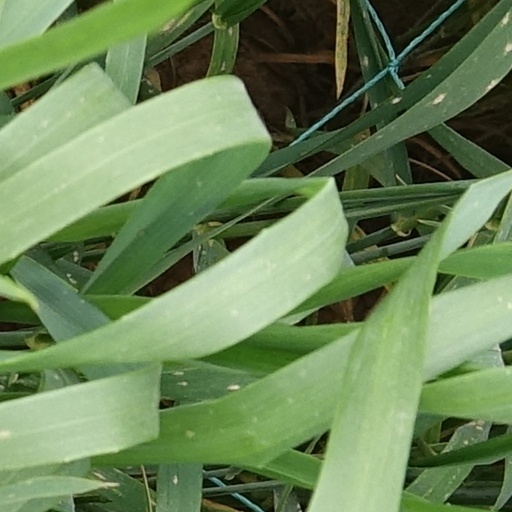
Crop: wheat